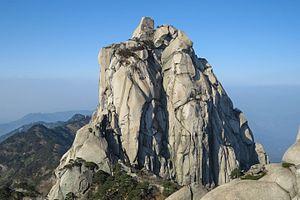
Le xian de Qianshan est un district administratif de la province de l'Anhui en Chine. Il est placé sous la juridiction de la ville-préfecture d'Anqing.
Le mont Tianzhu est une montagne située dans la province chinoise de l'Anhui. Il comprend 45 pics, et culmine à une altitude de 1 488 m.